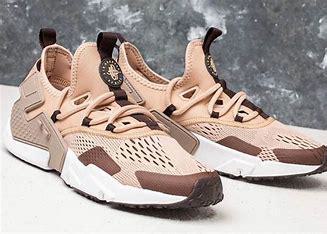
Brand: Nike
Model: Air Huarache Drift